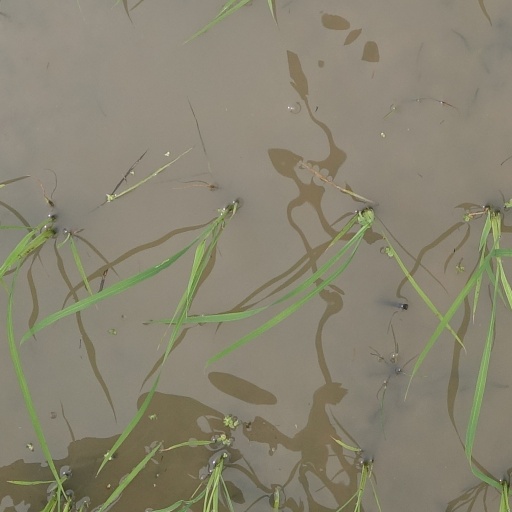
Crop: rice